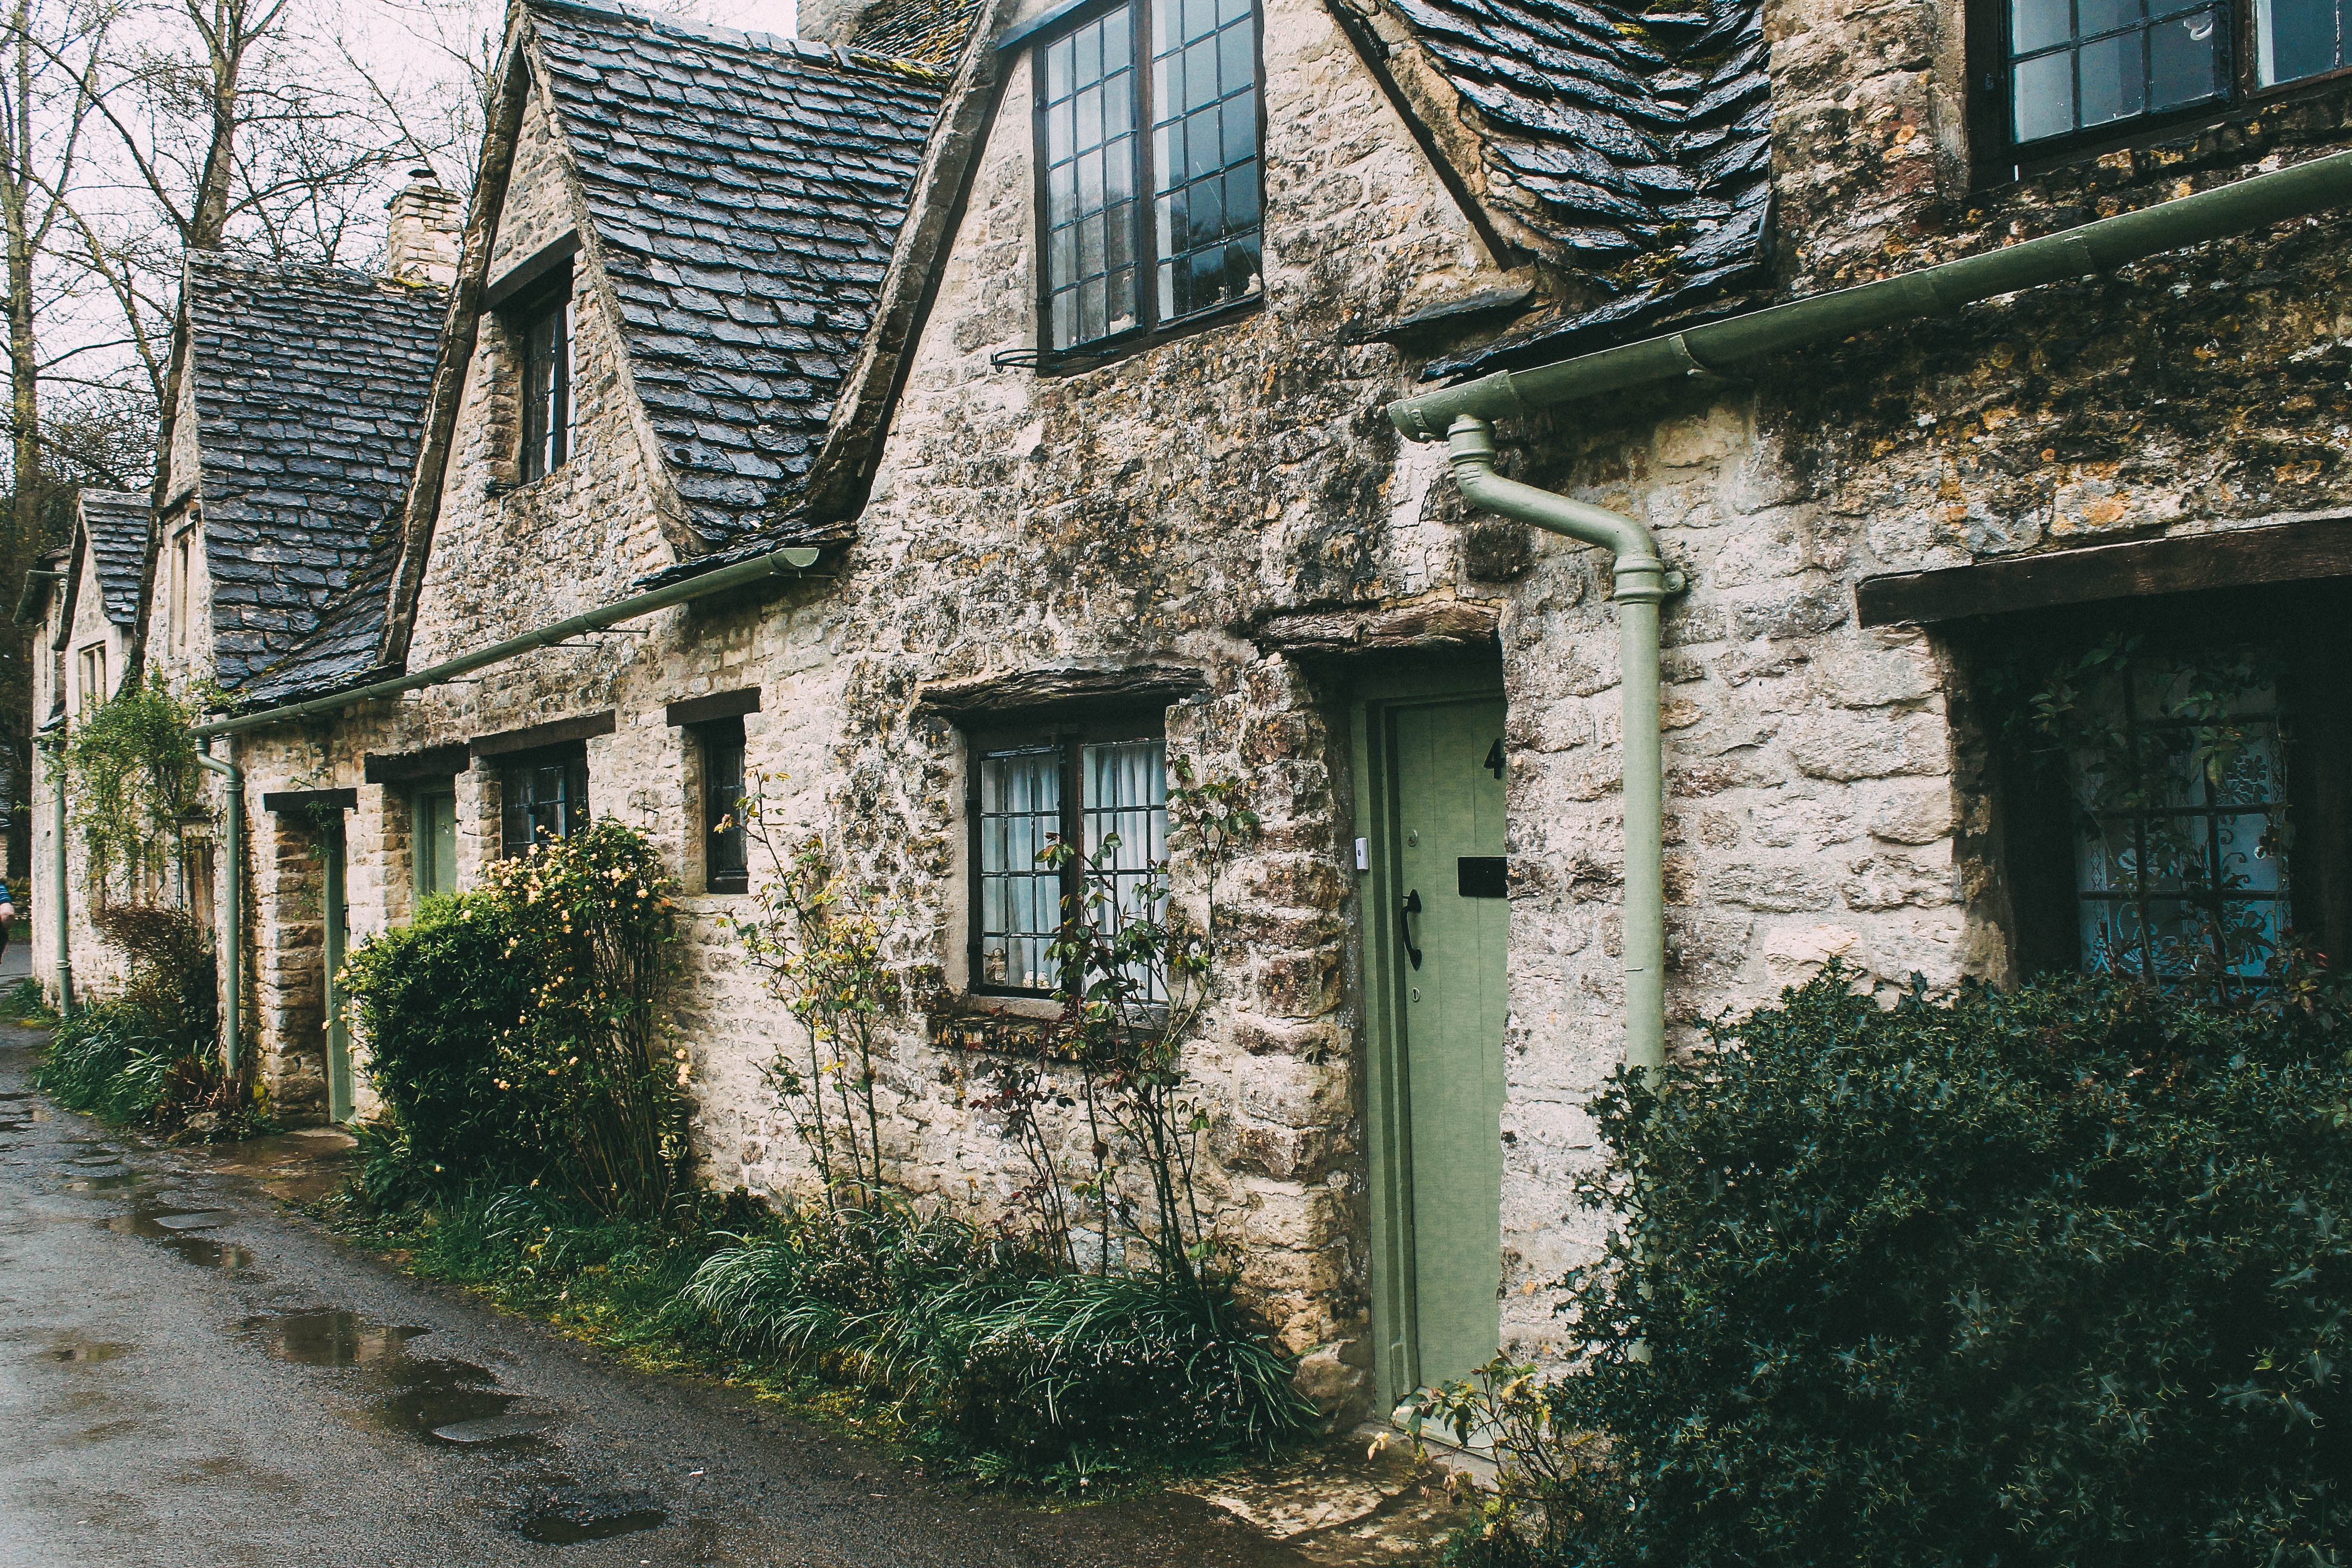
mansion, house, window, town, building, home, wall, village, suburb, cottage, facade, property, door, estate, neighbourhood, rural area, residential area